Culture of Sri Lanka

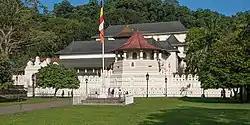
Sacred Tooth Temple in Kandy, Sri Lanka

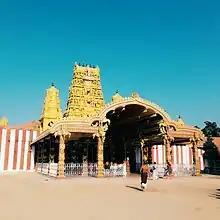
Nallur Kandaswamy Kovil in Jaffna

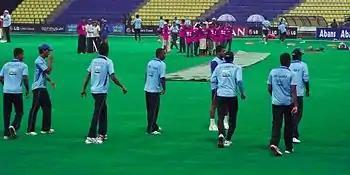
Cricket in Sri Lanka

Sri Lanka is home to a variety of dance styles including classical, folk and dance drama, such as Kandyan dancing. Sri Lanka has 3 main endemic dance styles. They are named as Udarata (Endemic to Kandy), Pahatharata (Endemic to the Southern Areas) and Sabaragamu which is endemic to the districts of Kegalle and Rathnapura which are situated in the province of Sabaragamuwa.